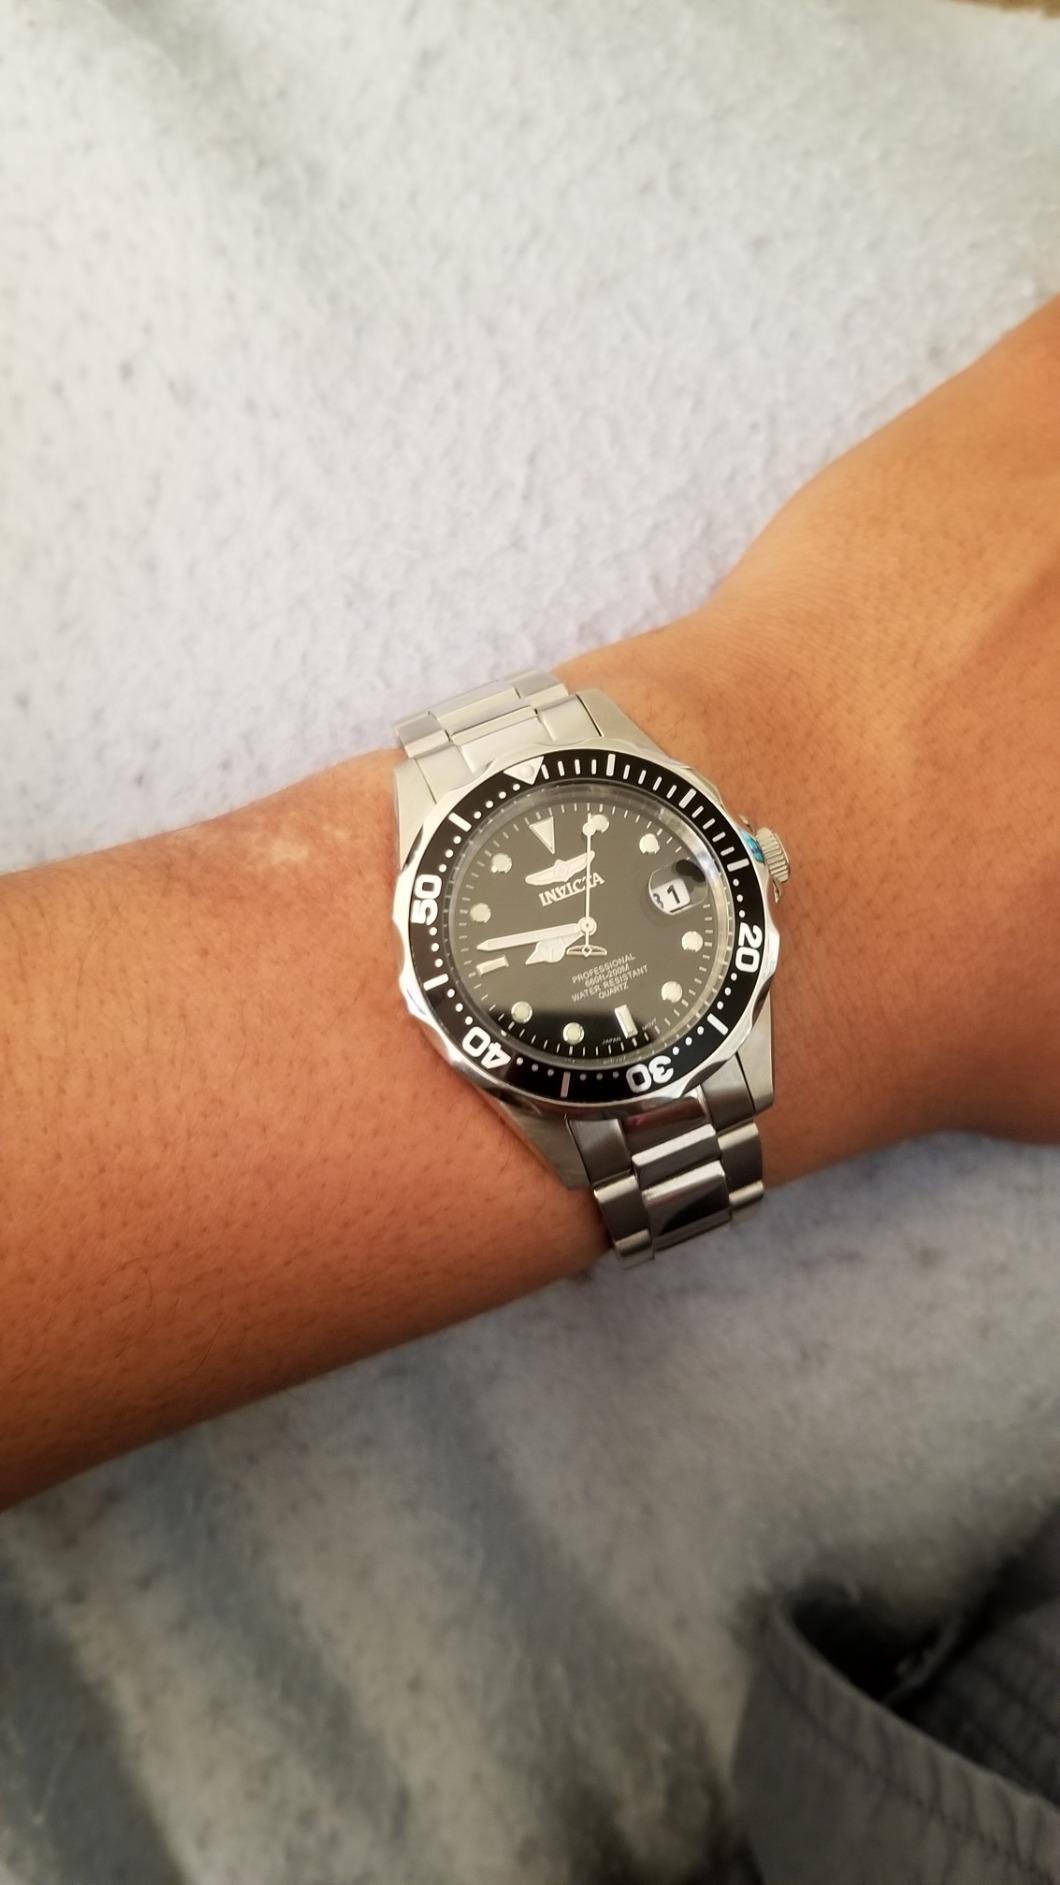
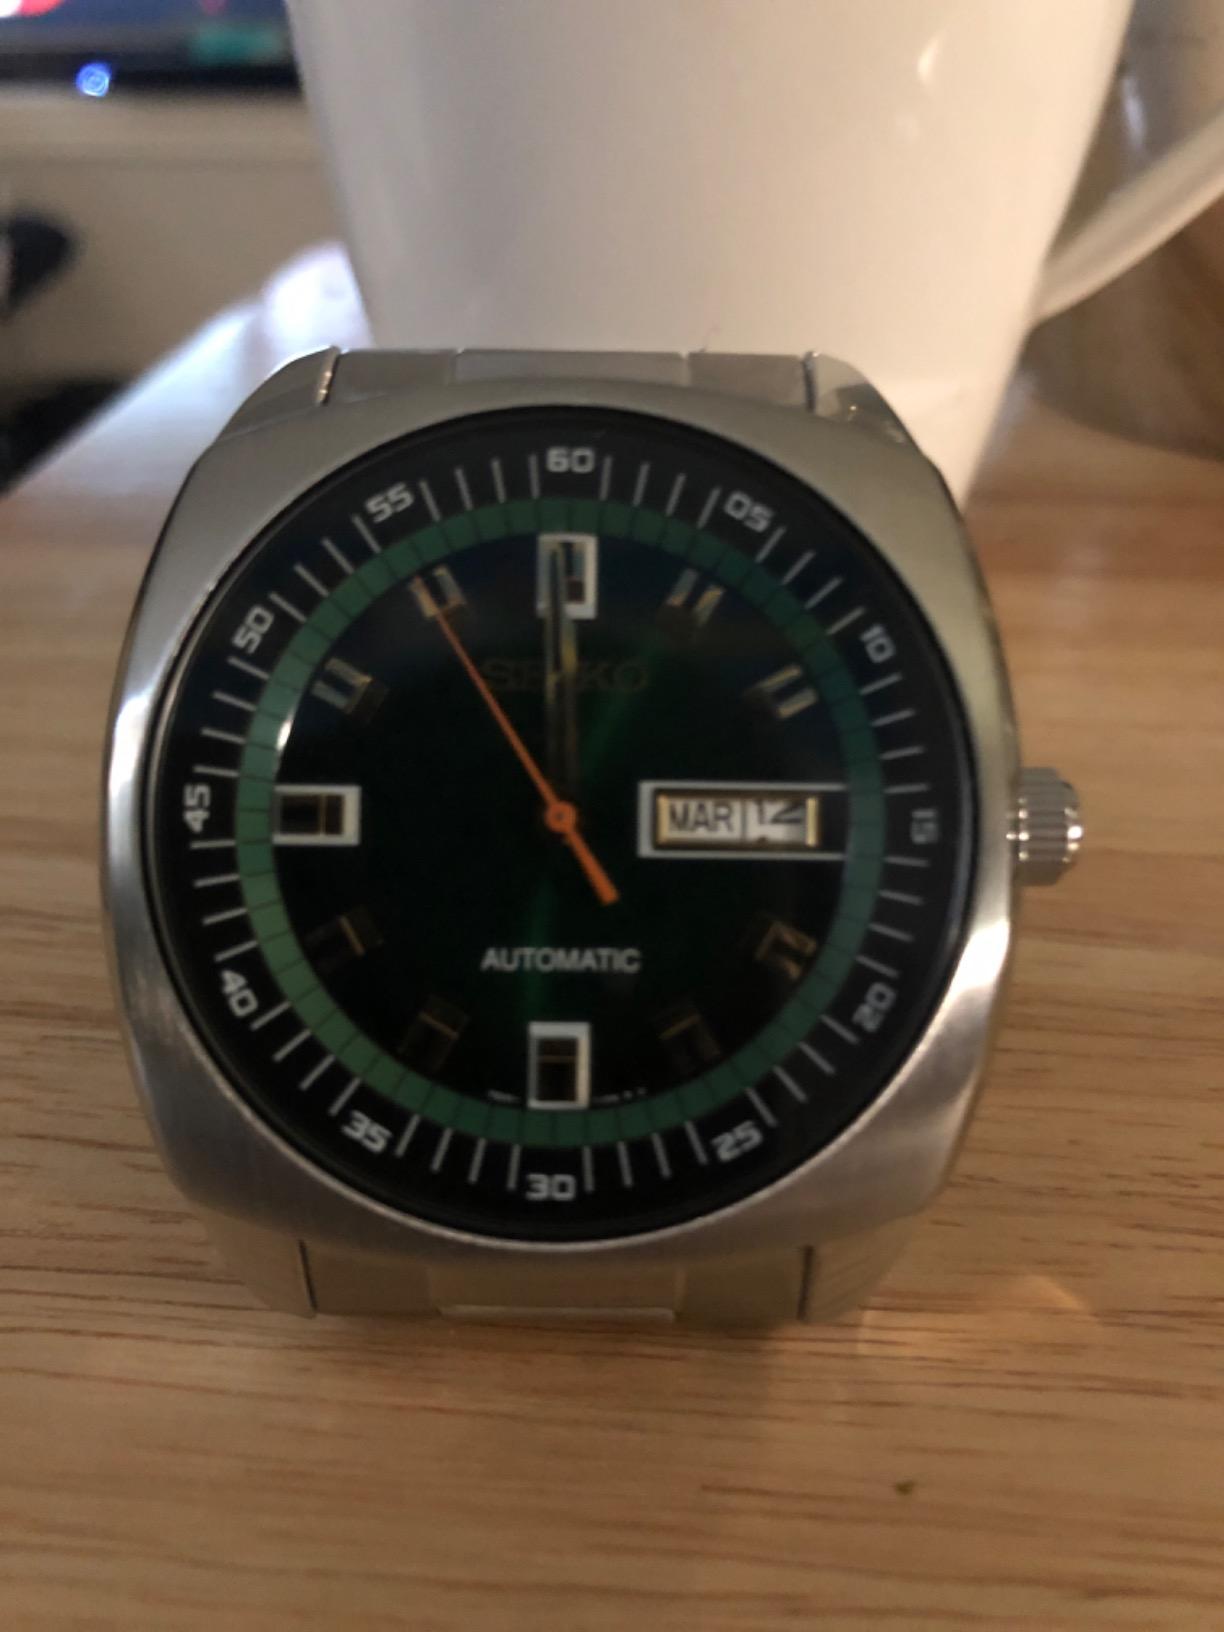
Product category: accessories_watch
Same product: no